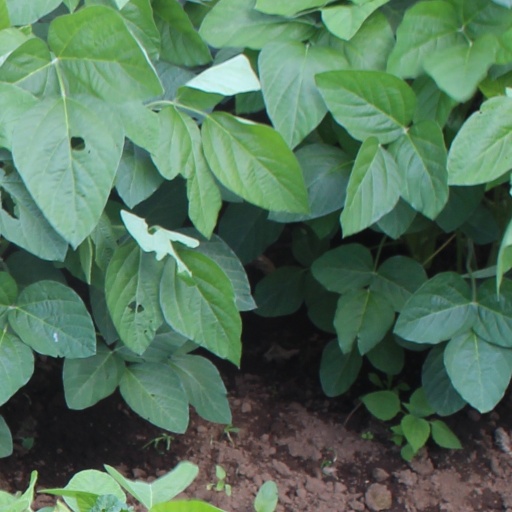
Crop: soybean